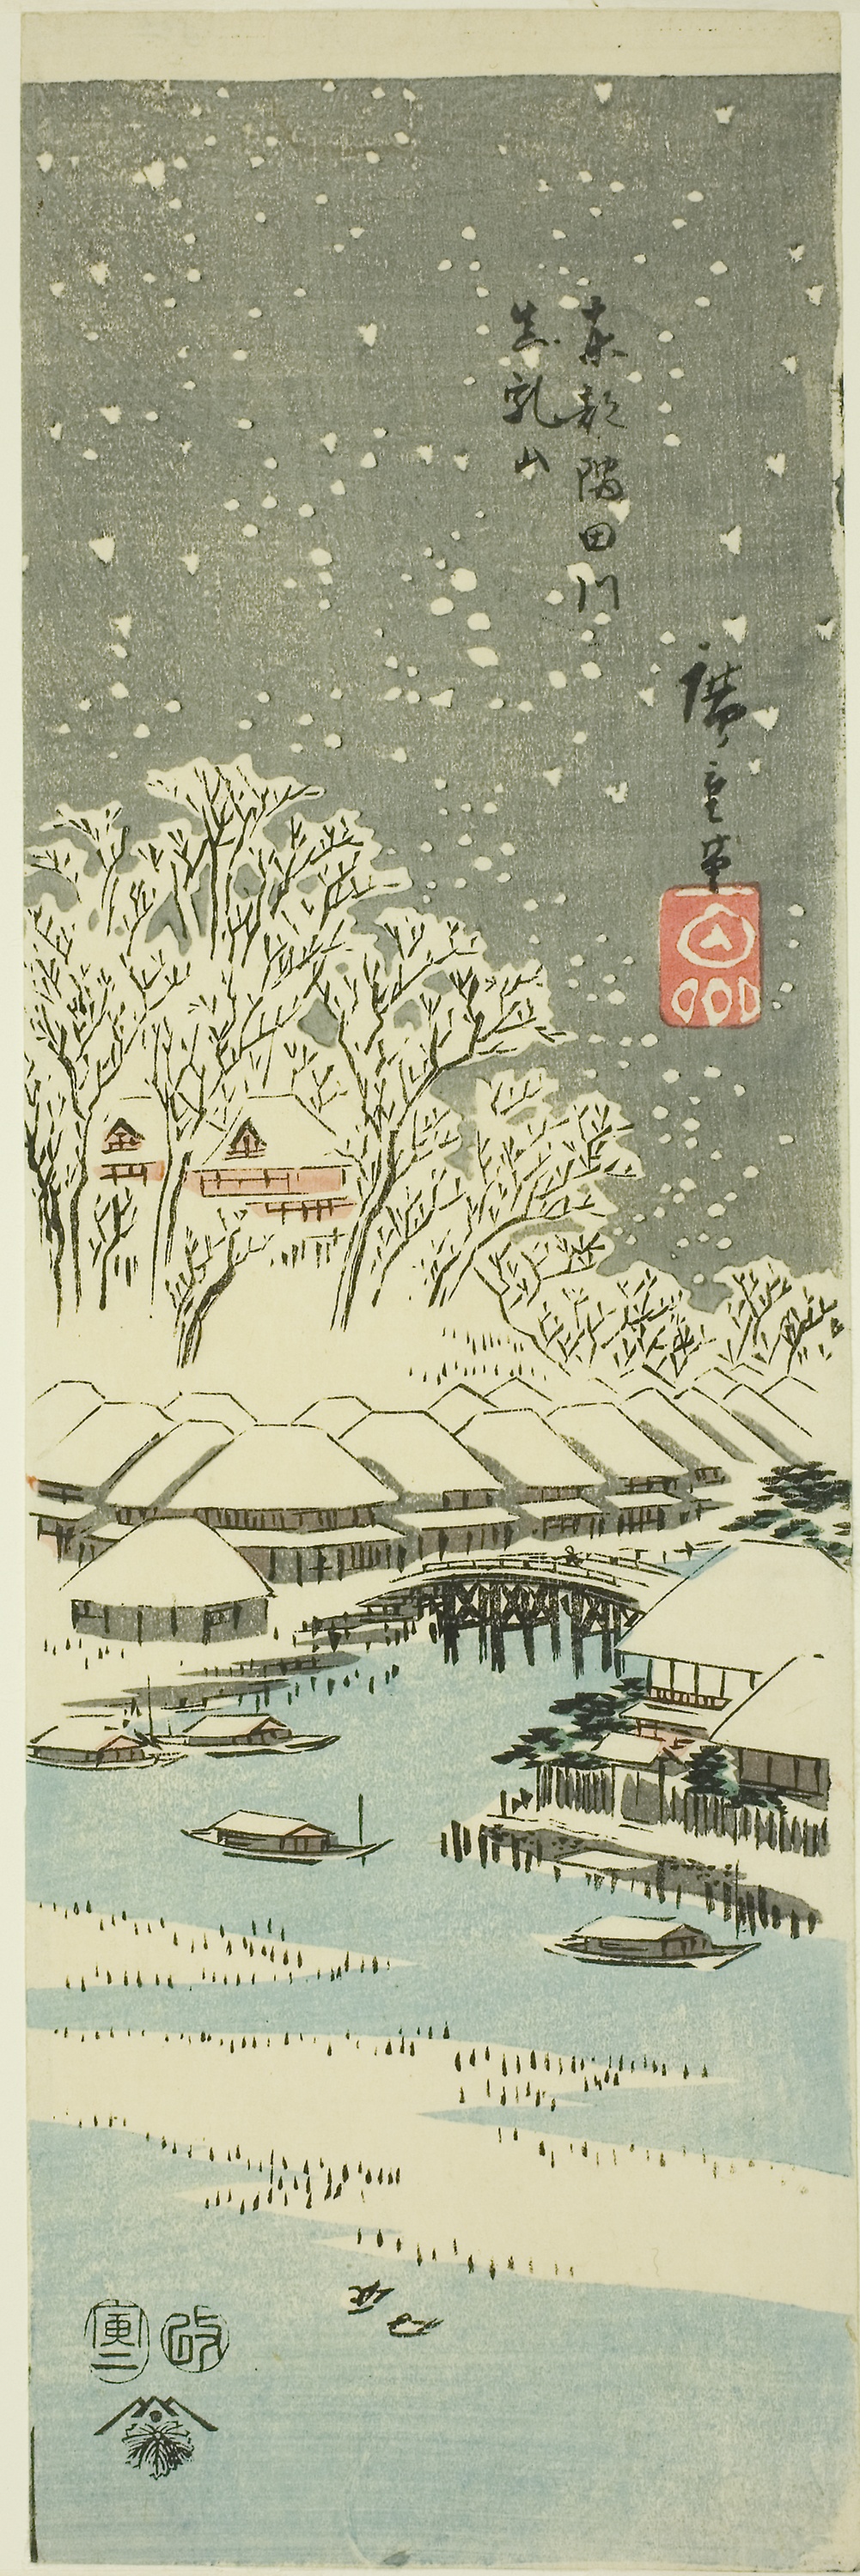
text, botany, tree, illustration, paper, plant, paper product, art